Cone of Silence (film)

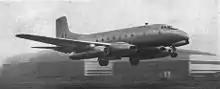
Avro Ashton as the Atlas Aviation Phoenix 1 airliner.

The film's Phoenix airliner is represented by the Avro Ashton "WB493", in use since 1955 as a testbed by the engine manufacturer Bristol Siddeley. The real aircraft, named the Olympus-Ashton, was powered by two Olympus turbojet podded underwing engines in addition to four Nenes mounted in the standard wing root location. For its starring role as the Phoenix airliner, the Olympus-Ashton was painted in a special livery to represent the fictional Atlas Aviation. It is the only full-scale aircraft seen in the film.